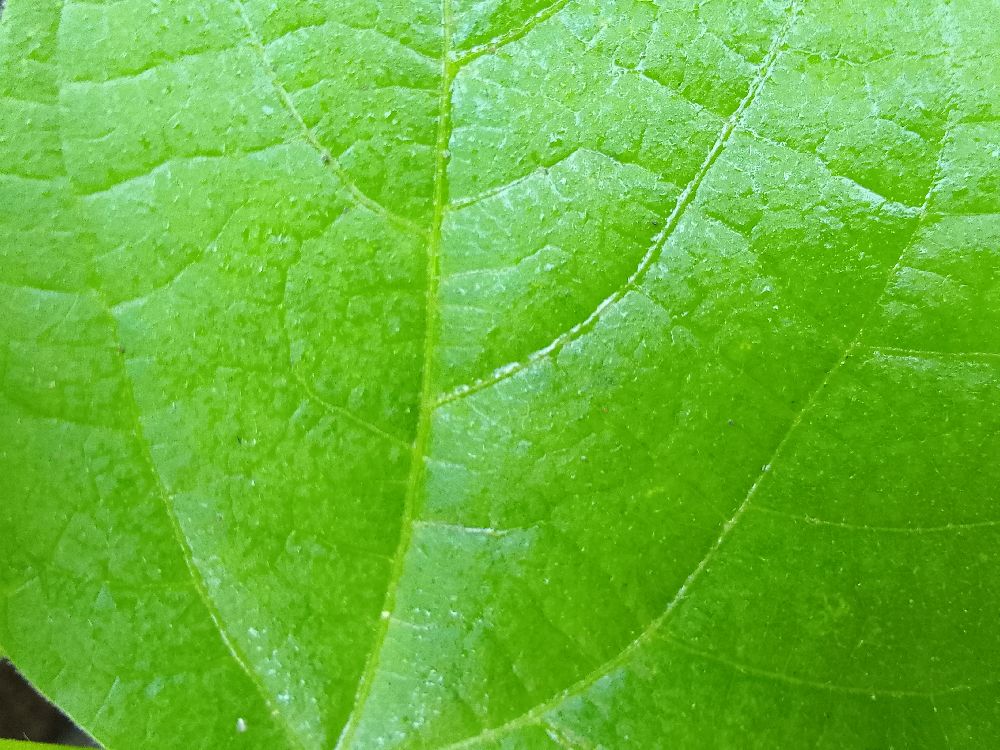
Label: healthy